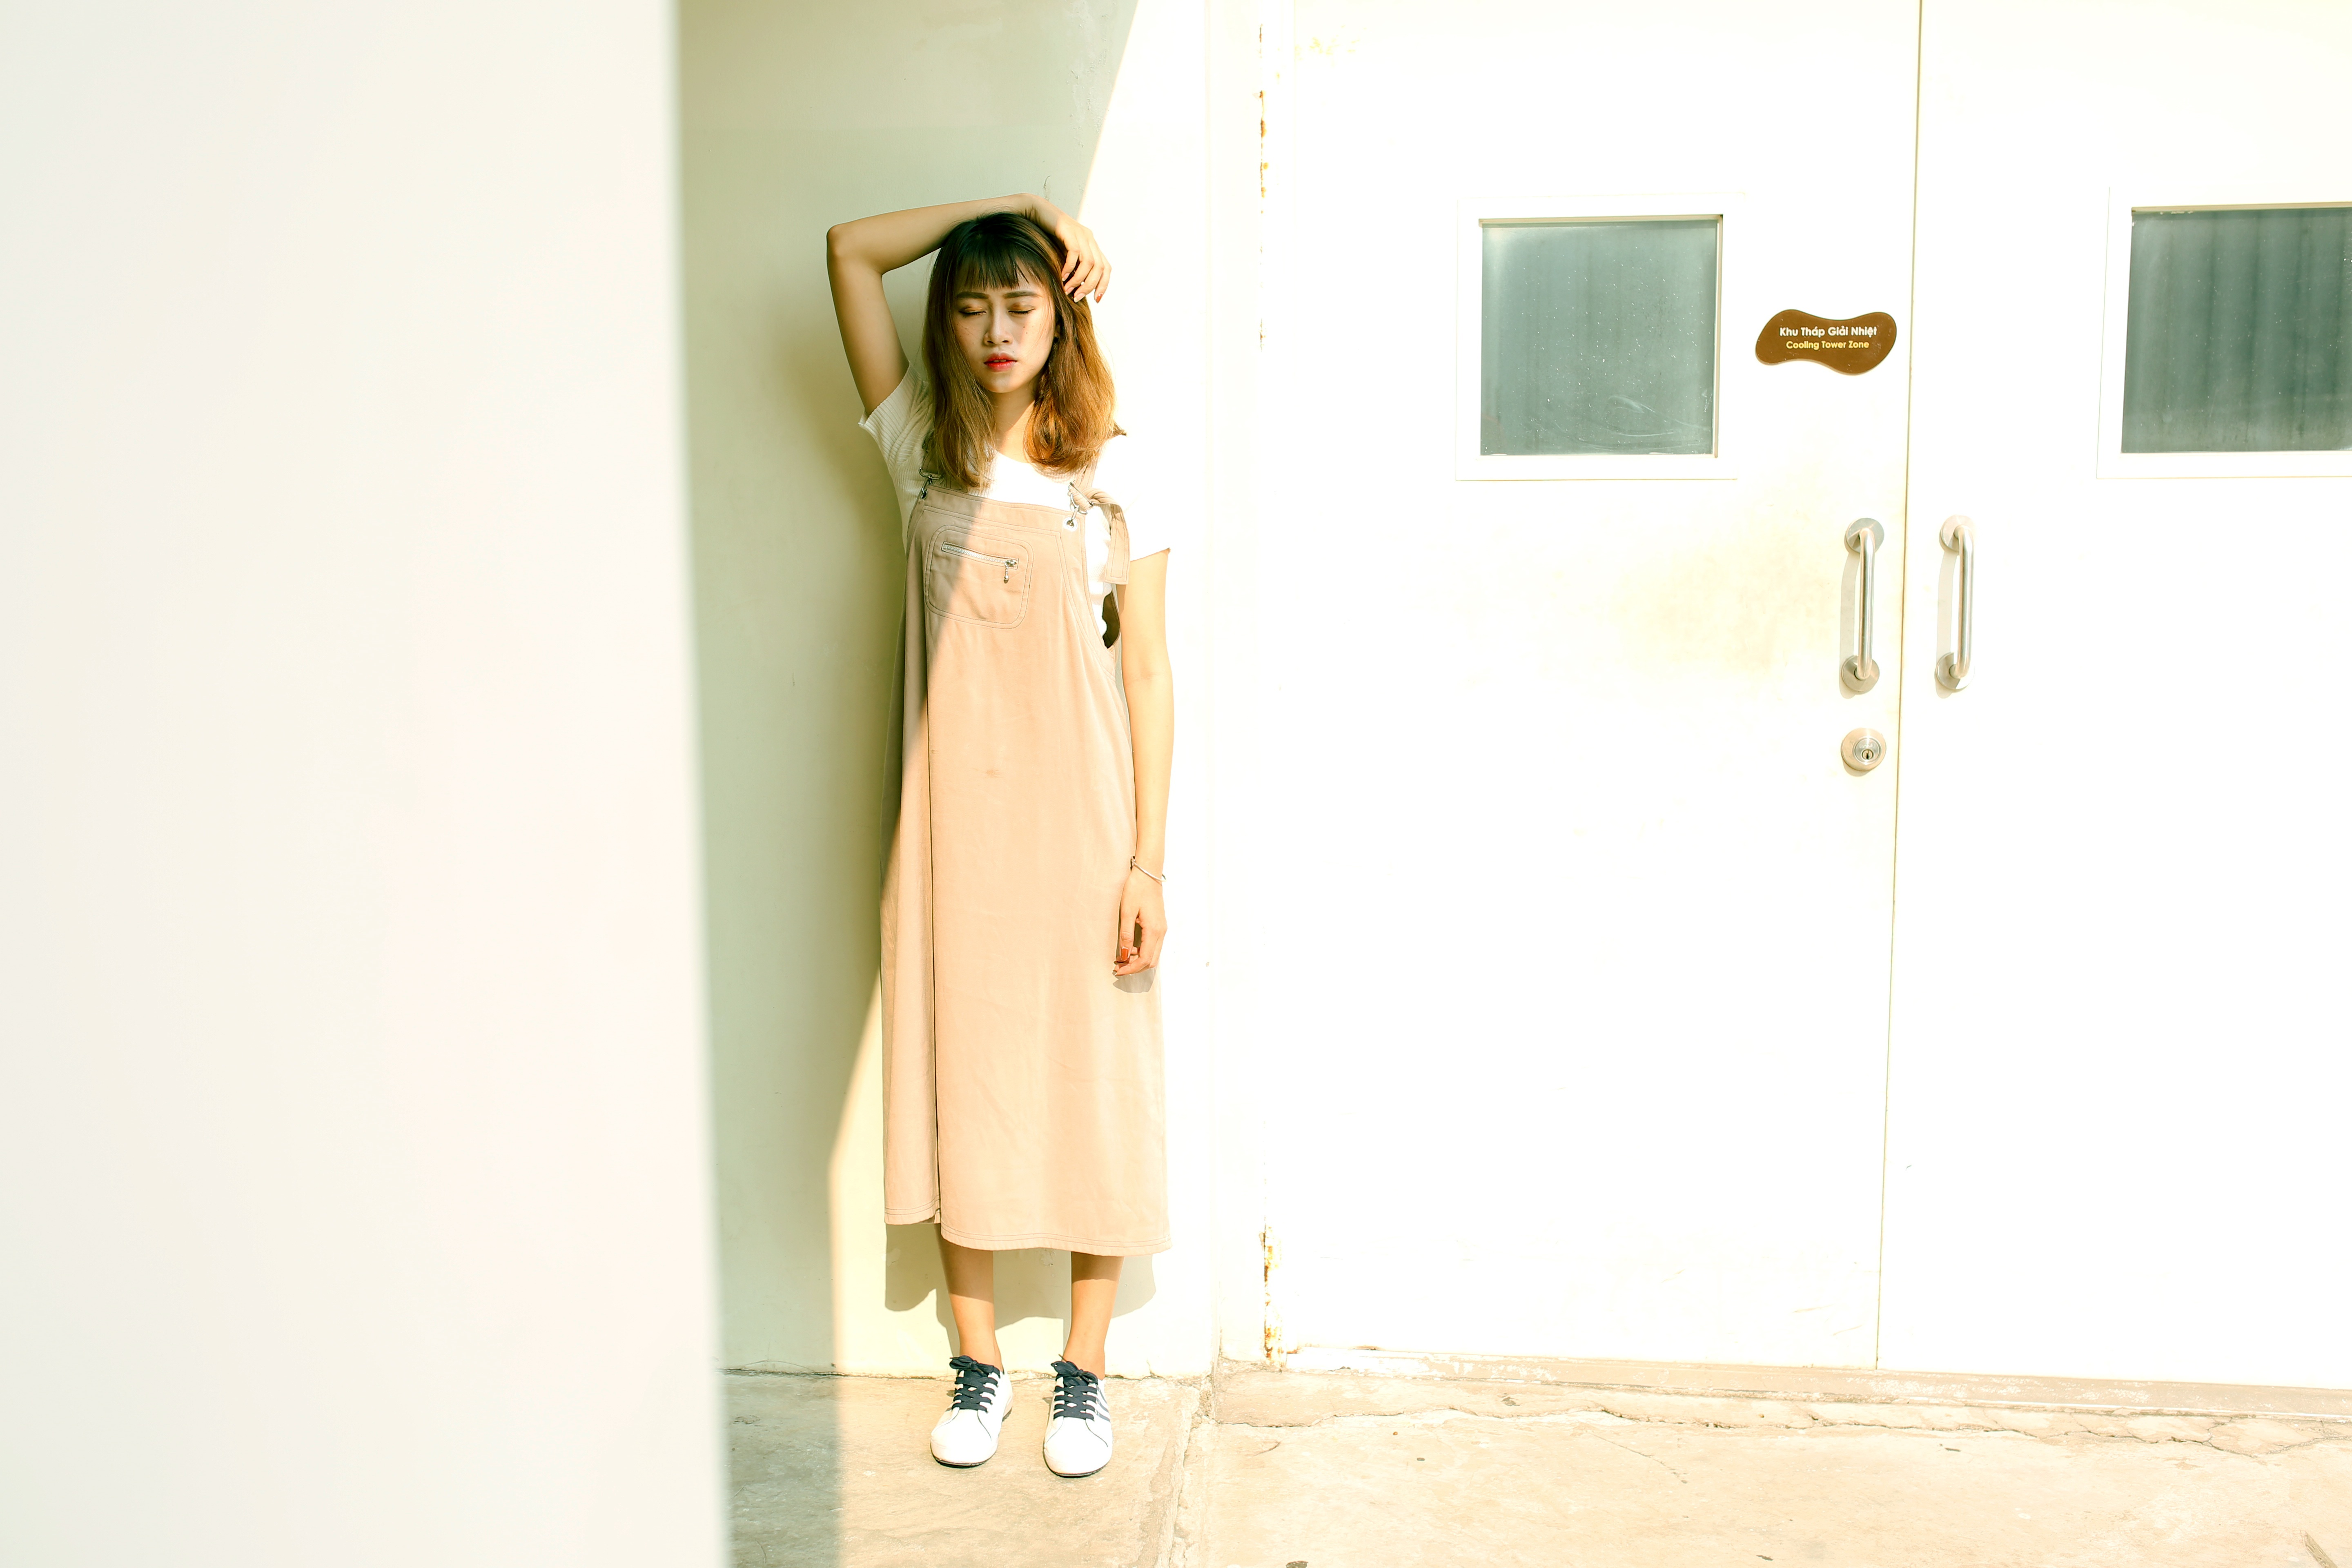
person, people, girl, woman, hair, cute, female, portrait, model, young, spring, fashion, clothing, yellow, lady, wedding dress, outerwear, makeup, textile, face, dress, beautiful, style, gown, bridesmaid, fashion girl, abdomen, sleeve, photo shoot, formal wear, fashion design, bridal clothing